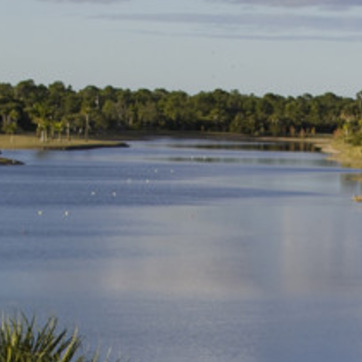
Material: water